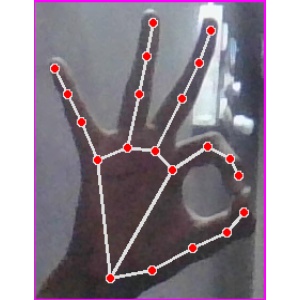
अक्षर: ण